Eloise Kruger

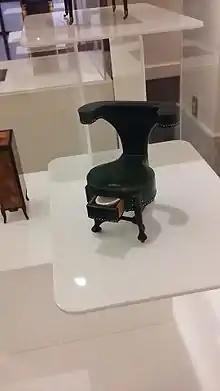
E. Pearson, 1964

Kruger died on November 19, 1995, at age 81. She was survived by her sister Jean, nephews Donald Campbell and Bob Campbell, and cousin Carl Rohman. Her collection was donated to the University of Nebraska–Lincoln in 1997 and is now held in the Kruger Gallery inside the College of Architecture. This contribution included over eight hundred books on the subjects of architectural detailing, to histories in ceramics, iron work, interior design, and kitchen space planning, as well as her miniature collection of over 20,000 pieces, valued at $500,000. The Kruger Gallery now uses her collection to increase awareness of architectural and interior eras, and in the field of material culture. "I think it's great [to be at UNL]. She valued education, she would be terribly pleased" said her nephew Bob.